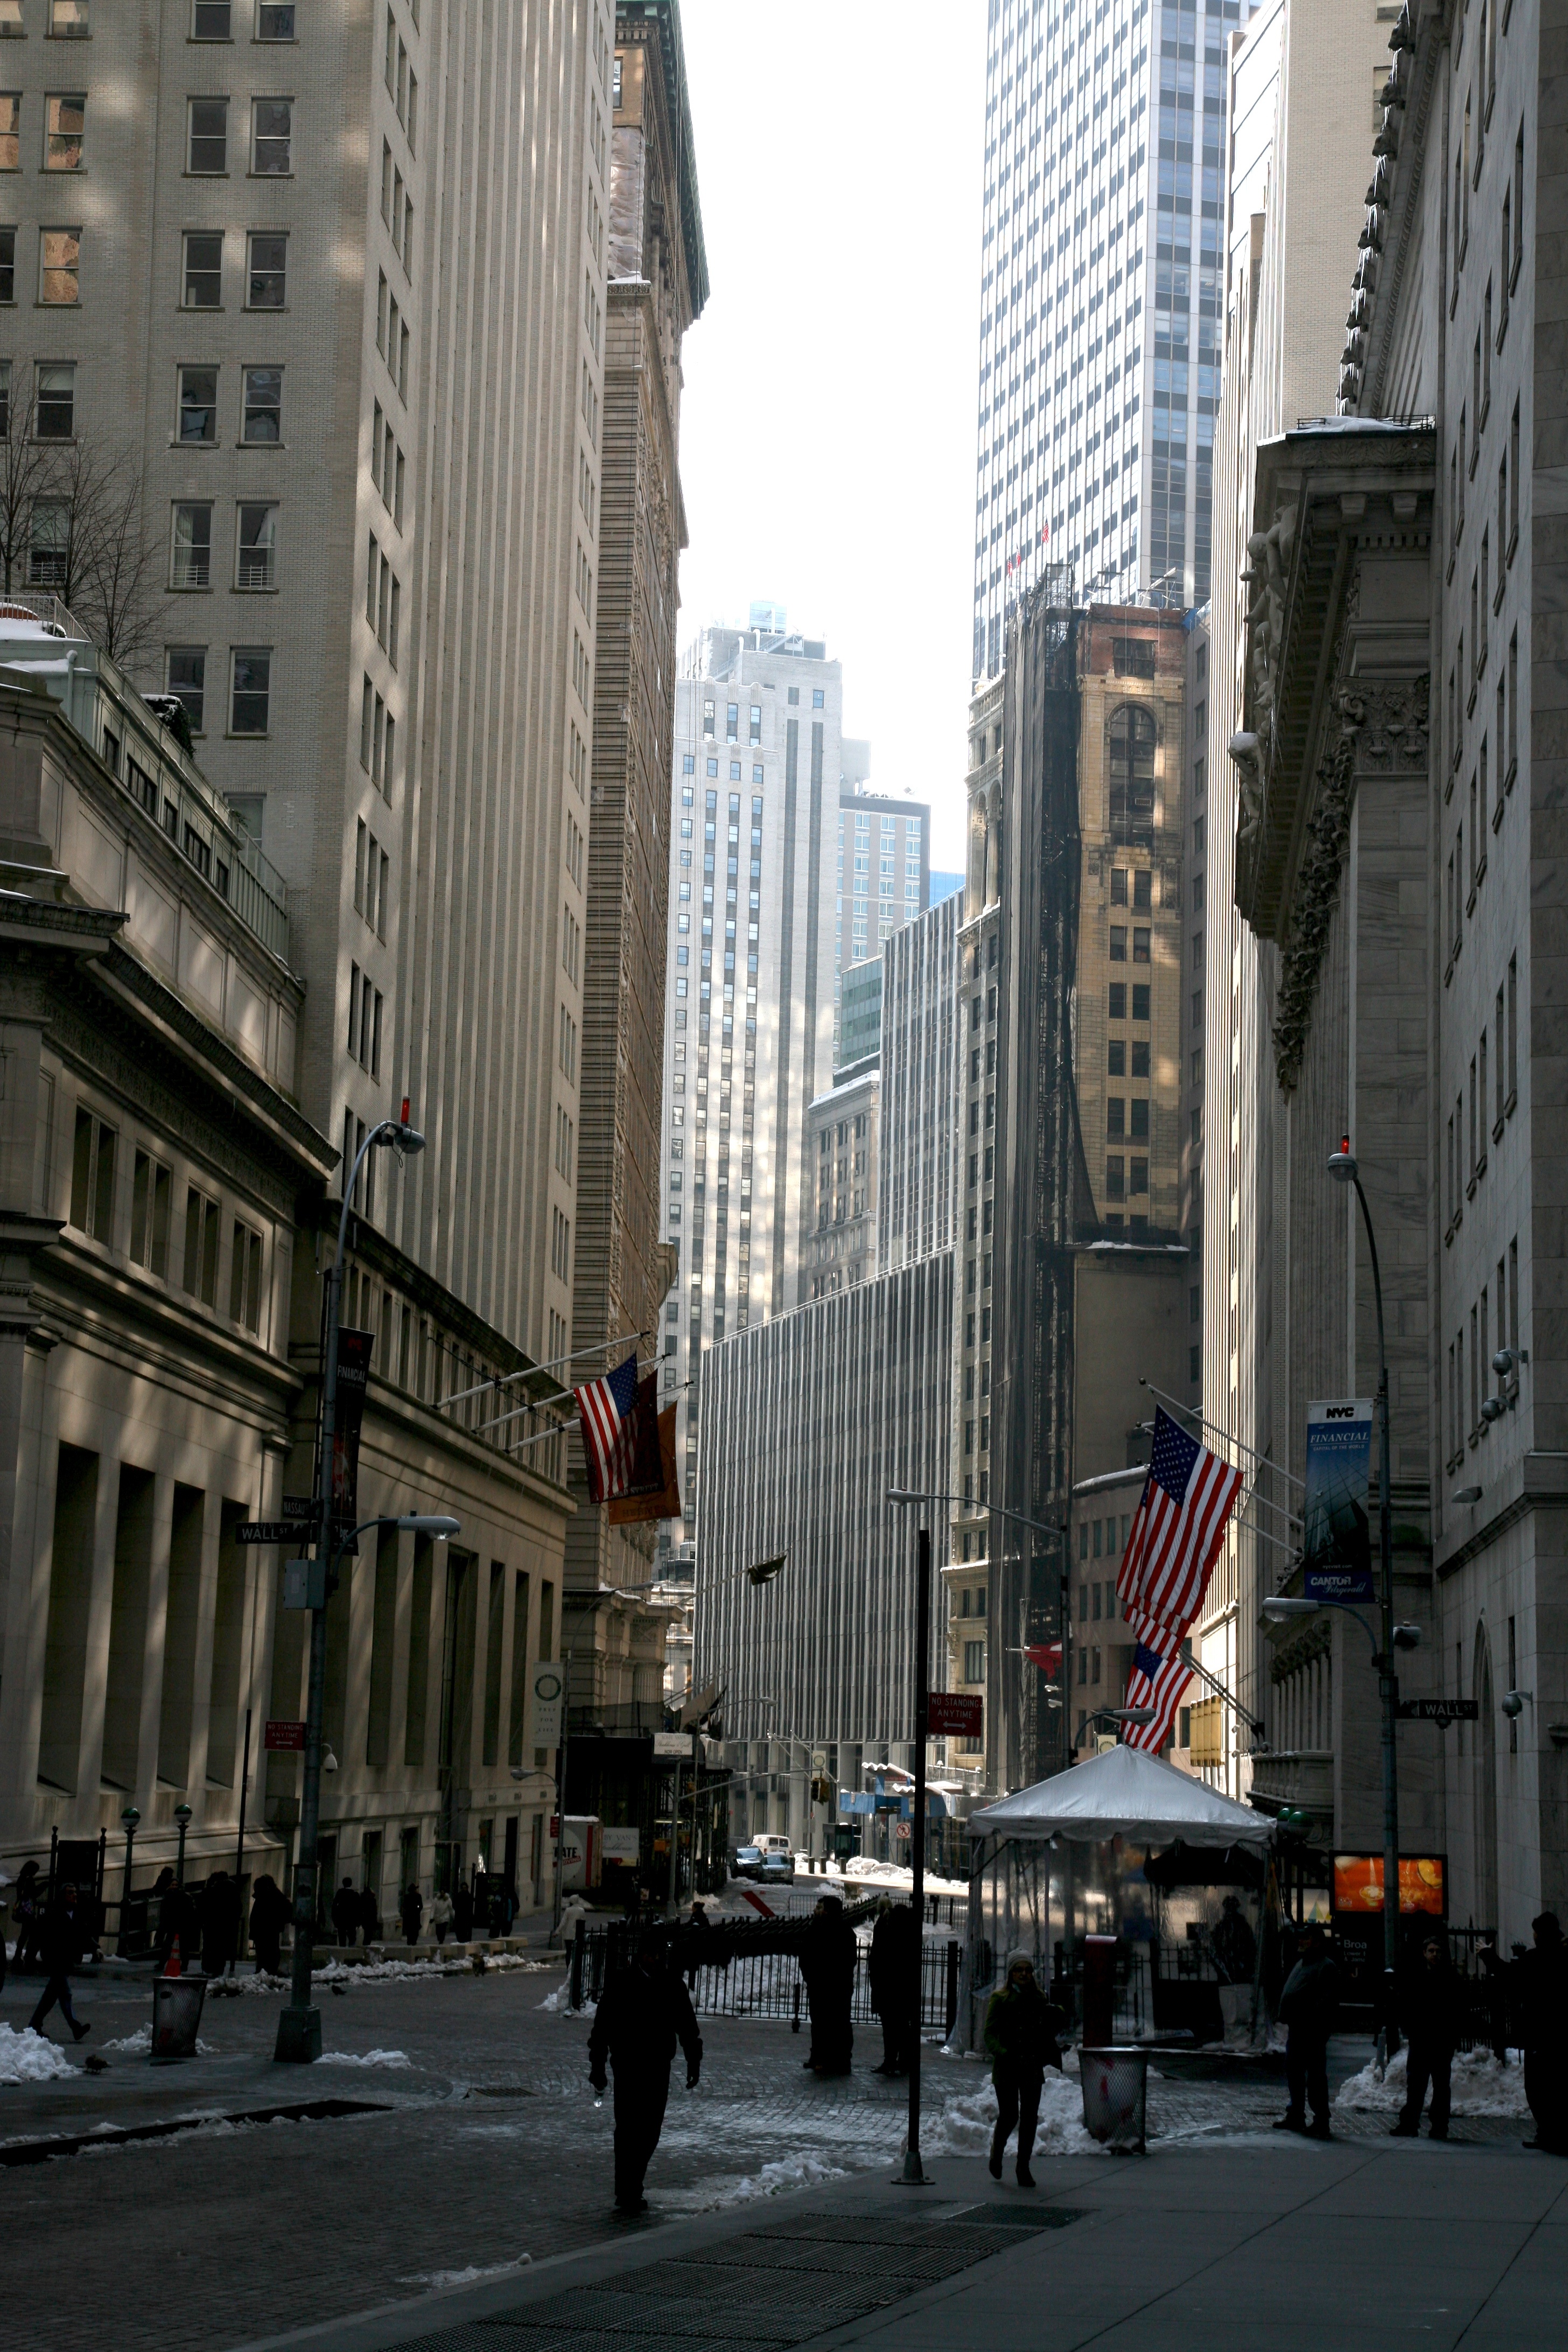
pedestrian, architecture, road, skyline, street, city, skyscraper, manhattan, cityscape, downtown, evening, nyc, canon, landmark, facade, lane, tower block, newyork, infrastructure, newyorkcity, ny, 5d, lowermanhattan, metropolis, ef24105mmf4lisusm, financialdistrict, neighbourhood, nassaust, urban area, human settlement, metropolitan area